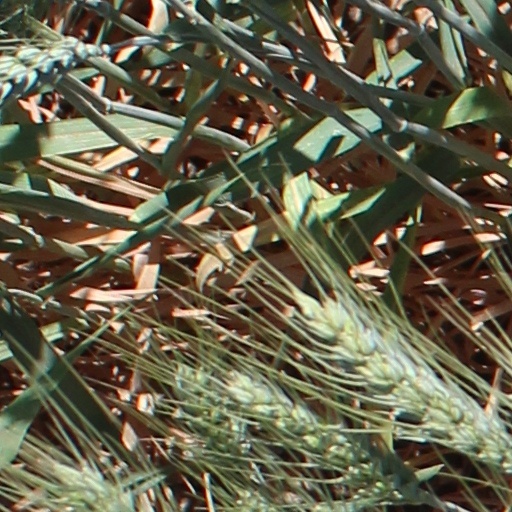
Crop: wheat